Stephan Riess

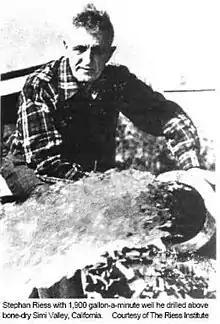
Steve Riess - Simi Valley

Riess's theories and exploits were chronicled in what is considered to be the primary water textbook, "New Water for a Thirsty World" by University of Southern California economics professor Michael Salzman published in 1960, with a foreword by Aldous Huxley. Salzman learned of Riess as a result of numerous news articles chronicling Riess's exploits during the 1950s. Riess introduced the term "primary water" into English, for what in mainstream geology is known as juvenile water. He called "the new water he finds "primary" because of its close association with primary minerals." In 1957, Encyclopædia Britannica's Book of the Year wrote the following on "The "New Water" Theory of Stephan Riess":